Chippers Leap

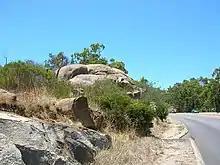
Approach to Chippers Leap in 2006

Chippers Leap, formerly known as Chipper's Leap, is a granite outcrop on Greenmount Hill in Perth, Western Australia. It is located at , on the northern side of Great Eastern Highway, near the border between the suburbs of Swan View and Greenmount.